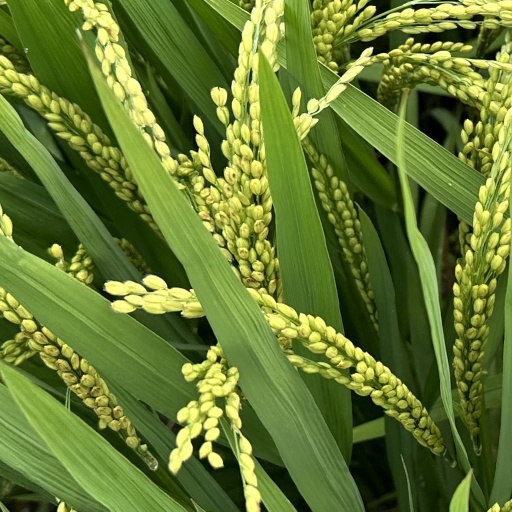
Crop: rice